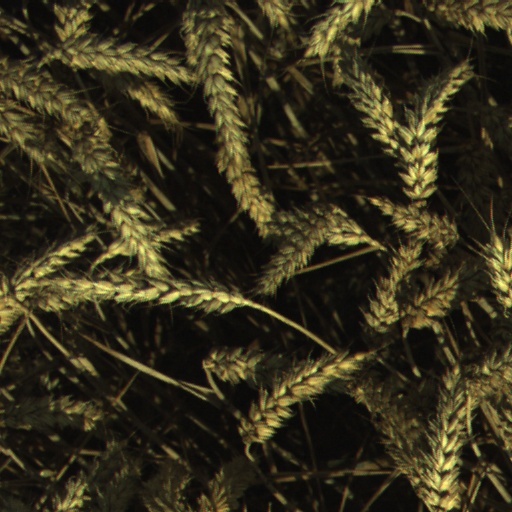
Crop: wheat